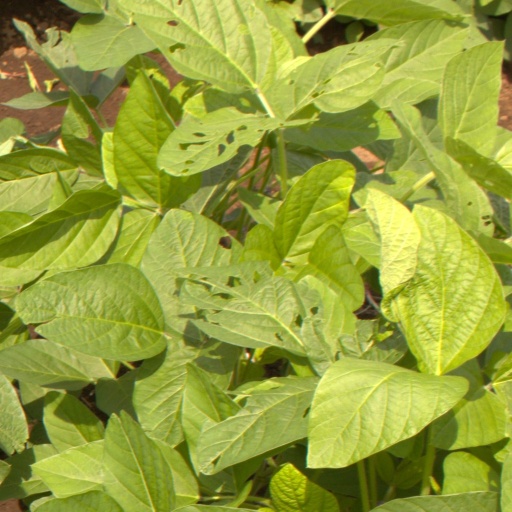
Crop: soybean